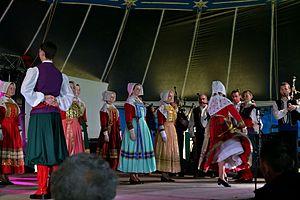
Le bagad Landi accompagné par l'ensemble Bleuniadur au Gouel Bro Leon à Plouvorn le 16 juin 2013.
Bleuniadur, ensemble des Arts et Traditions Populaires du Léon, est un ballet de pays de musiques et de danses de Bretagne créé à Saint-Pol-de-Léon en 1978. C'est l'esprit de la région du Léon, à l'identité culturelle forte et l'ouverture sur le monde par la mer, qui a fondé Bleuniadur, entre tradition et modernité.